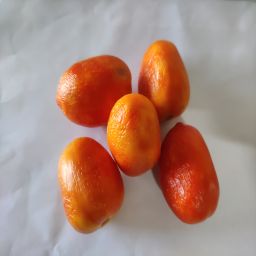
Crop: Tomato
Quality: Old